J. Scott Smart

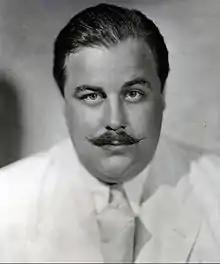
Smart in 1933

J. Scott Smart (born John Kenley Tener Smart, November 27, 1902 – January 15, 1960) was an American radio, film and stage actor during the 1930s, 1940s and early 1950s.